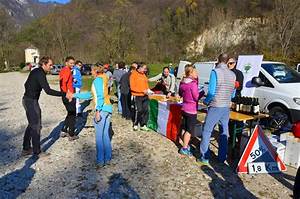
Label: cavallo